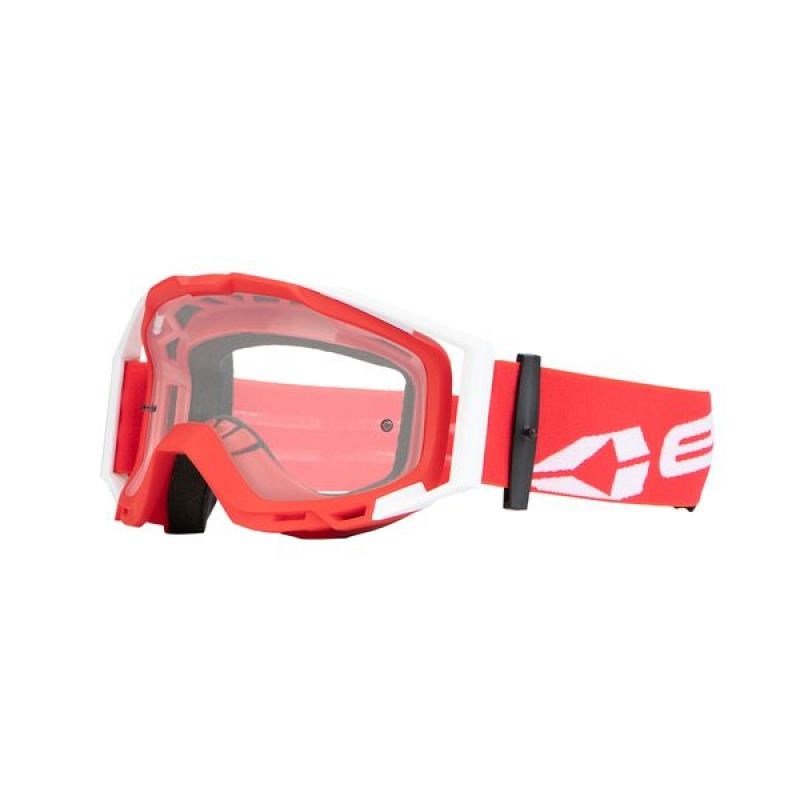
EVS Legacy Goggle Youth - Red/White
Ventilation ports strategically placed for airflow and fog-free clarity
Brand: EVS
Category: Sporting Goods > Outdoor Recreation > Inline & Roller Skating > Inline & Roller Skating Protective Gear